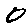
Label: 0